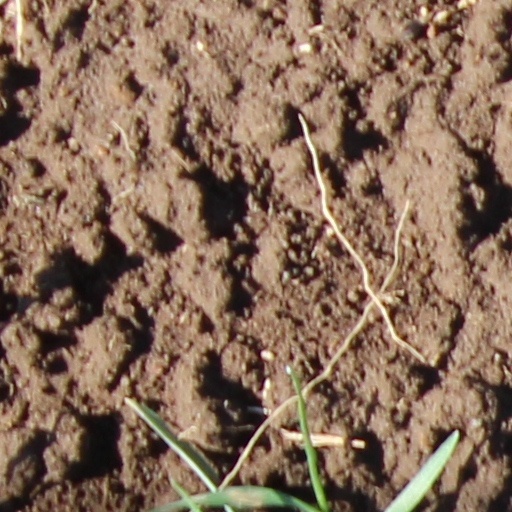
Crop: wheat